Higher Institutions Football League

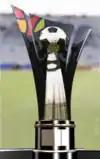
HiFL Trophy

The HiFL Champions Cup also known as the Ultimate trophy, is the trophy awarded at the end of each season to the team that wins the HiFL Competition. The trophy remains in HiFL's keeping and ownership at all times. A full-size replica trophy is awarded to each winner of the competition. In the 2019 season, the UAM Tillers enjoyed the distinction of wearing the logo of the league set on a gold background for the duration of the 2019 season. The UNICAL Malabites will enjoy this distinction as the current league winners.